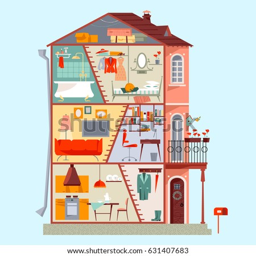
cross section of a-story house .